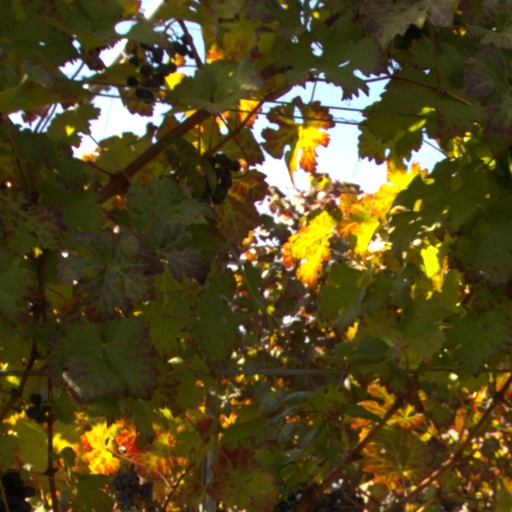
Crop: grape